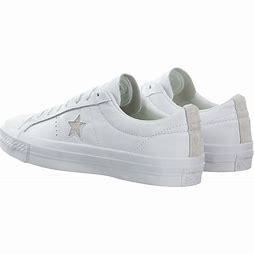
Brand: Converse
Model: One Star Ox